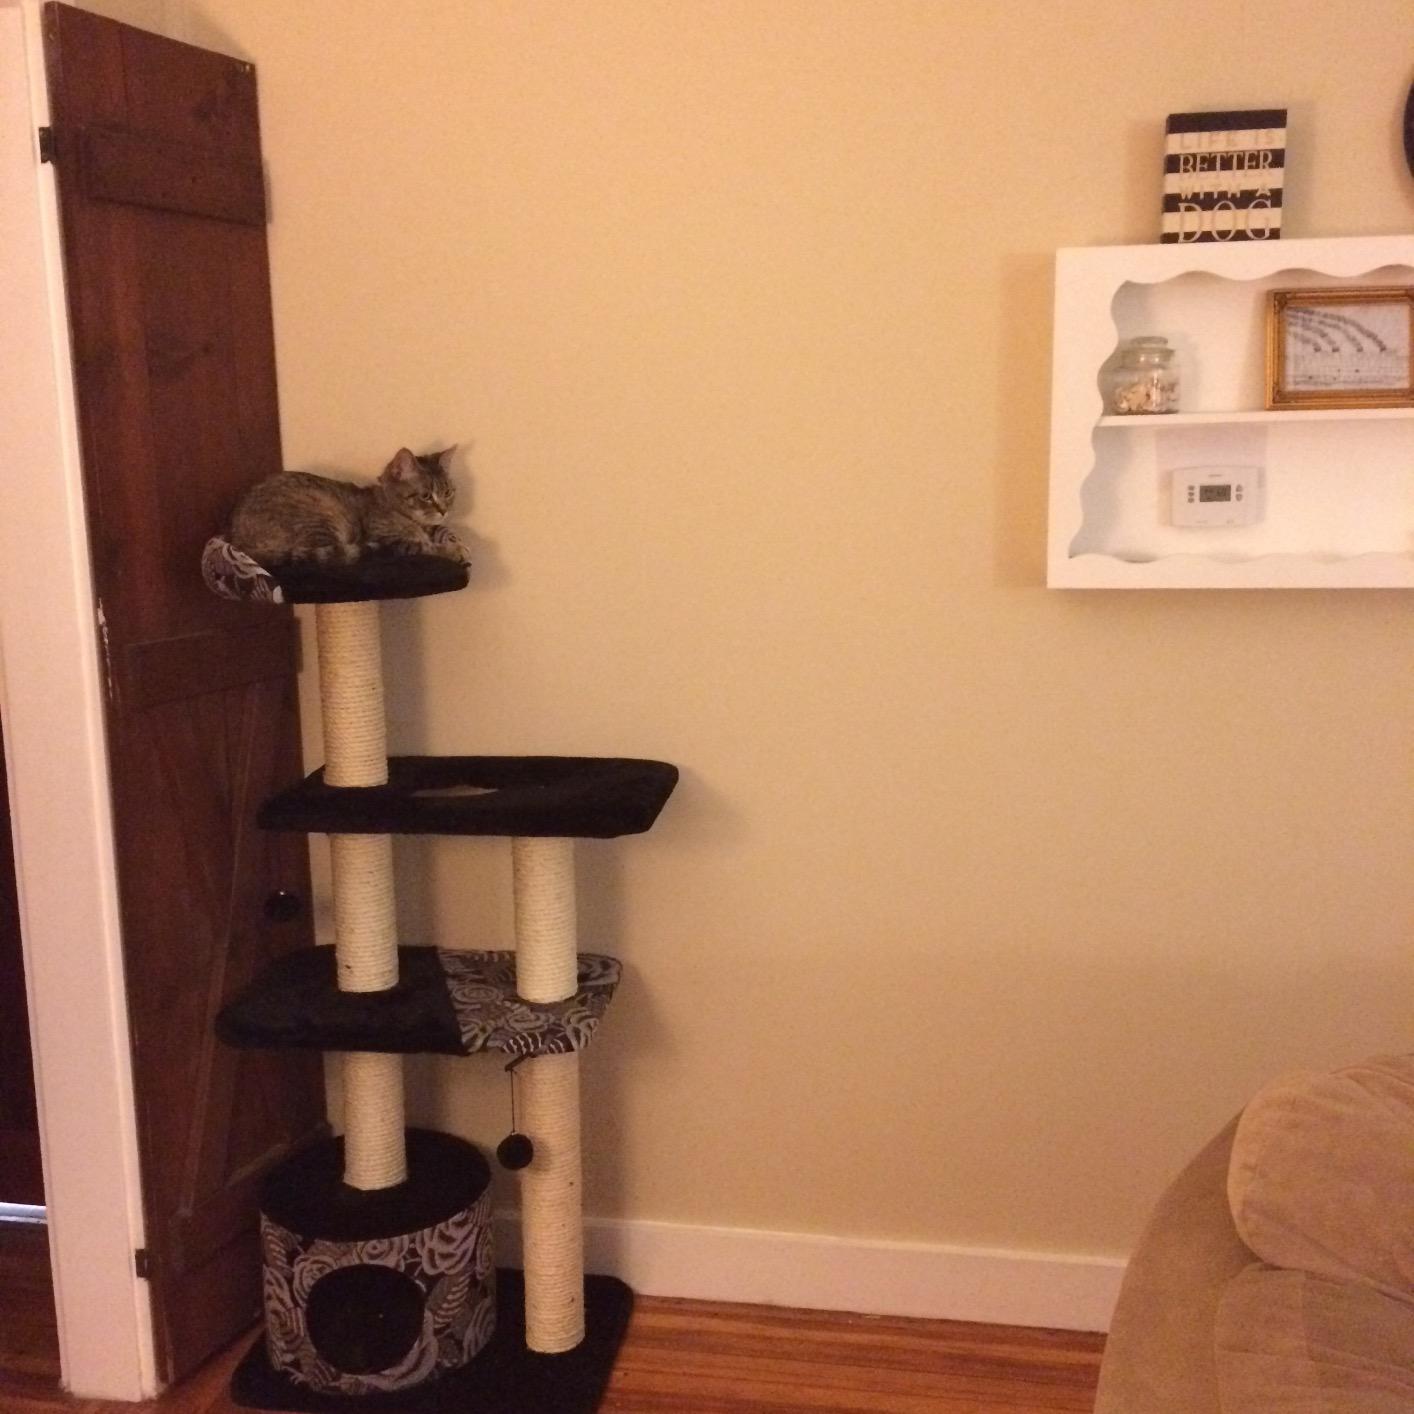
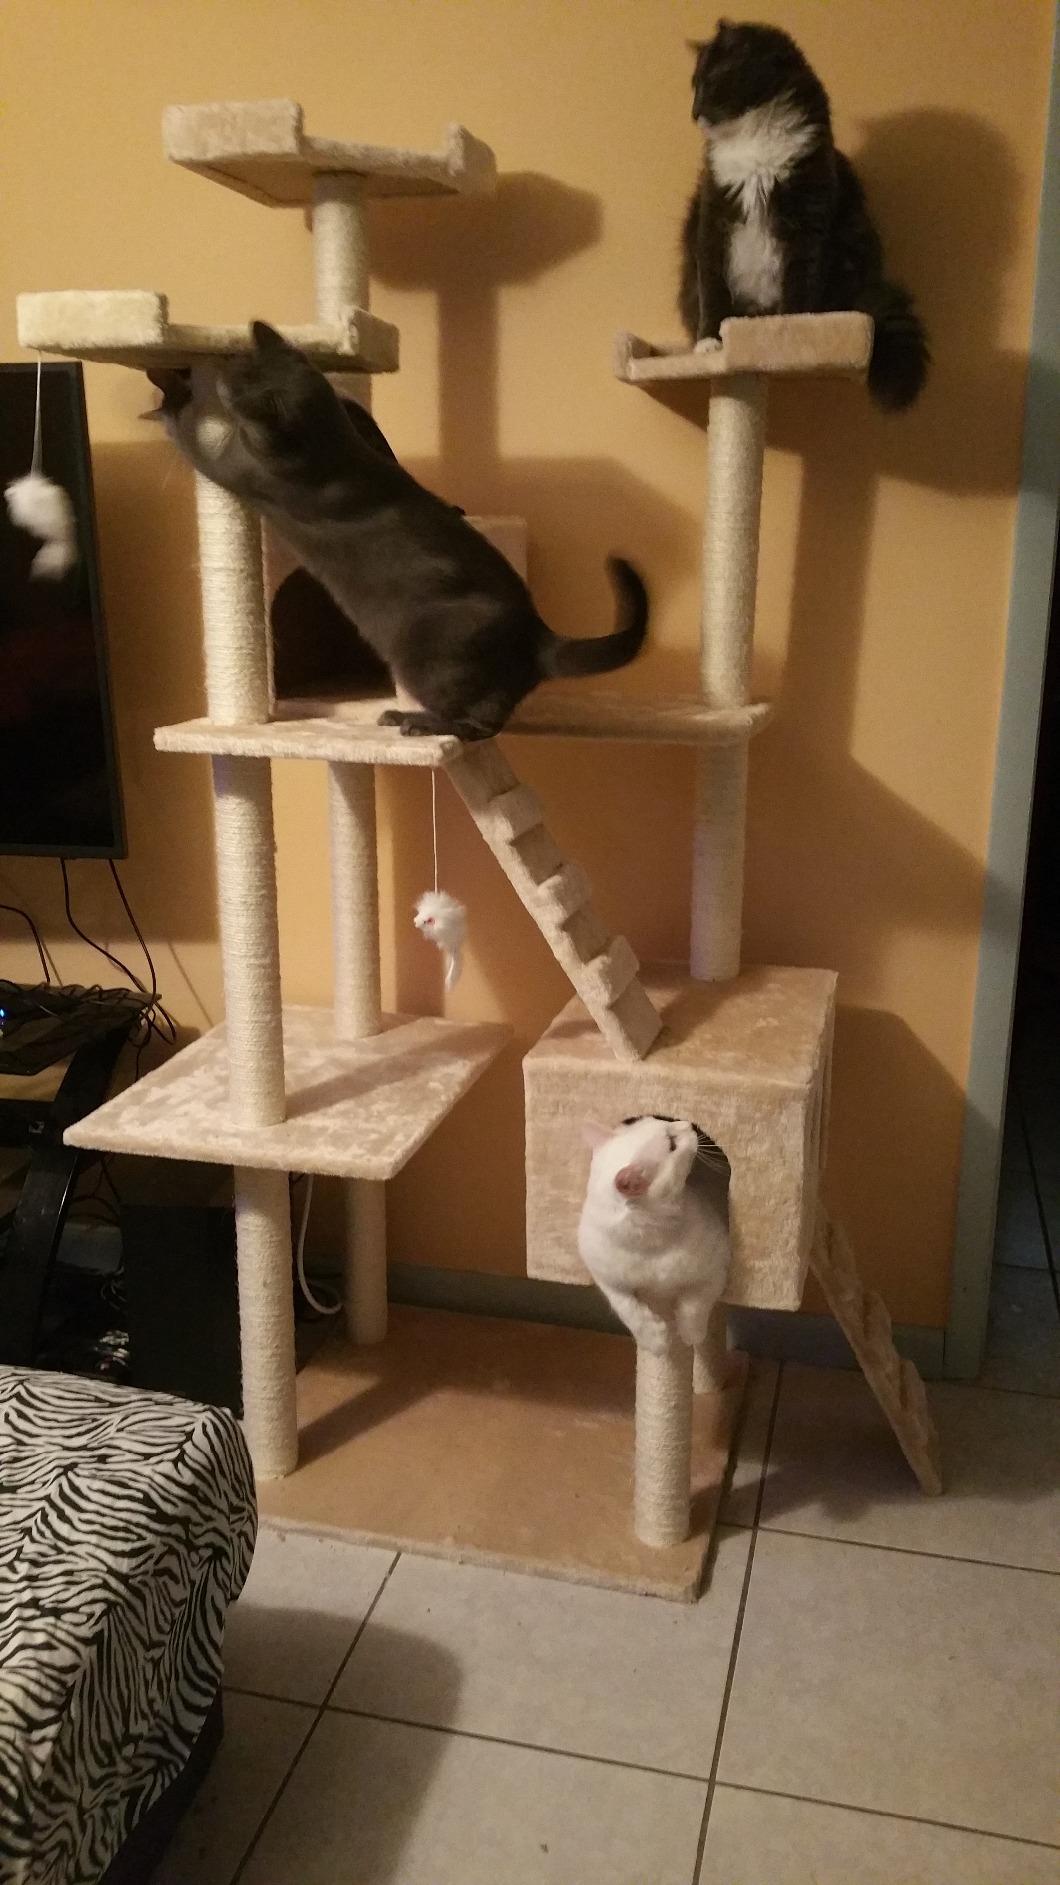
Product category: items_cat tree
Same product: no